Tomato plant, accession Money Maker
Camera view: vertical (180 deg); turntable rotation: 90 degrees
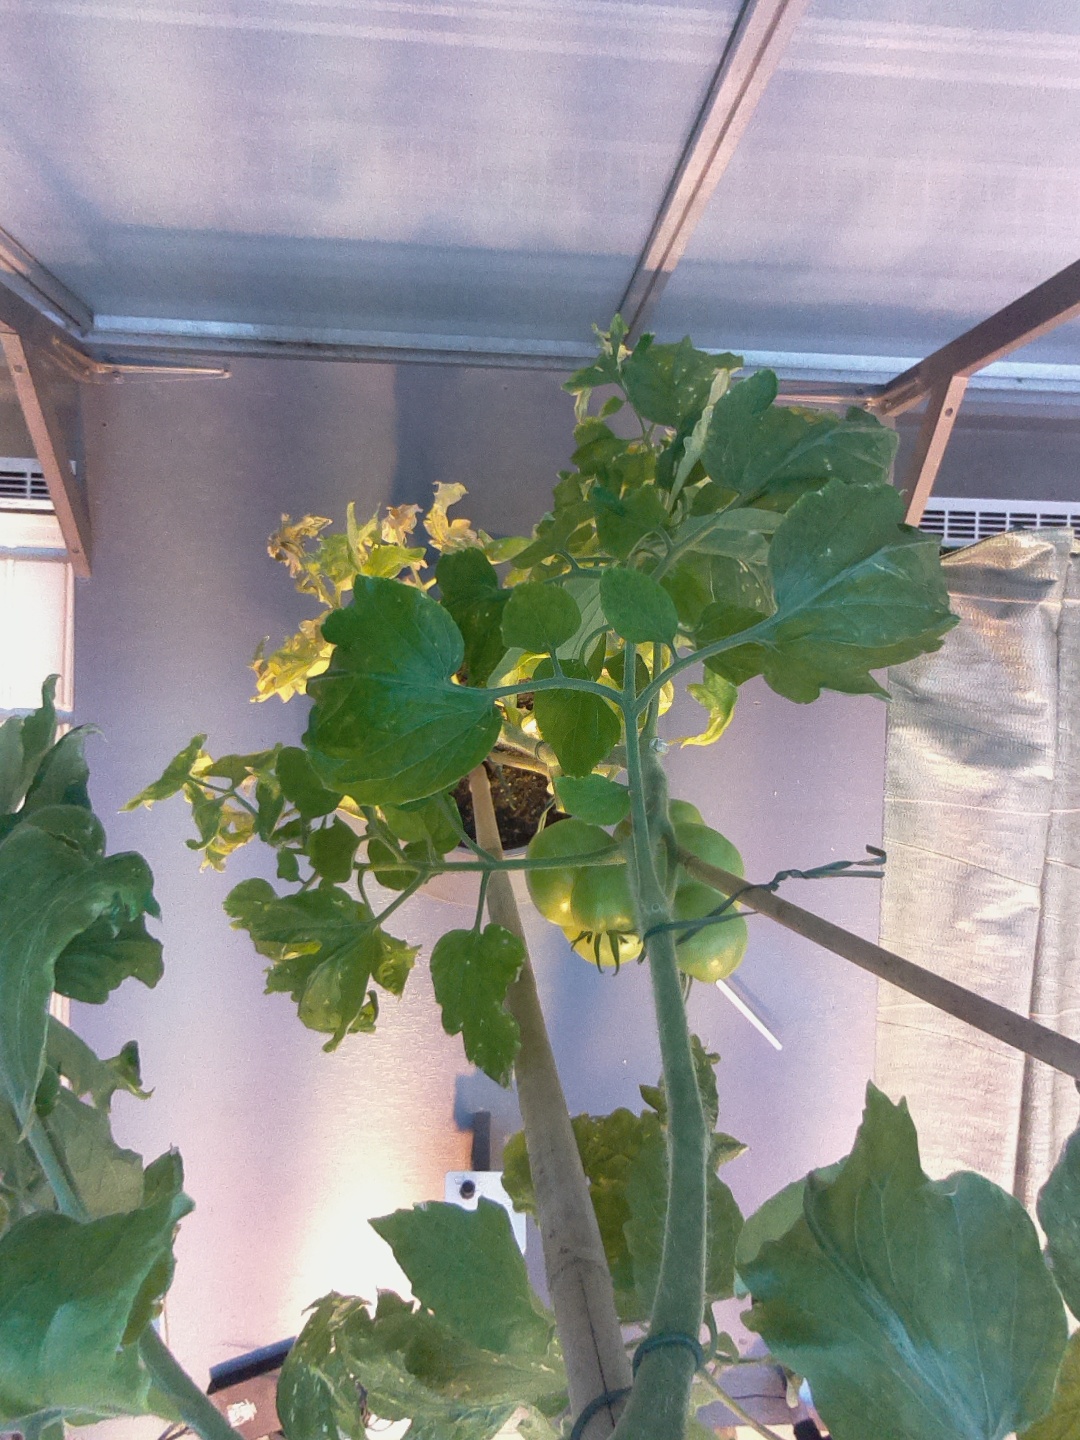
BBCH growth stage 79: 90% -100% of final fruit size